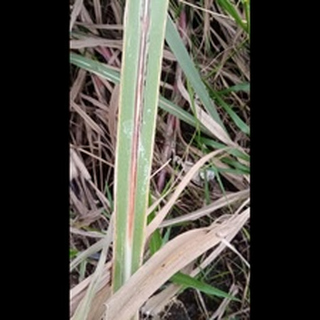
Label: sugarcane_red_rot